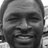
Emotion: happy